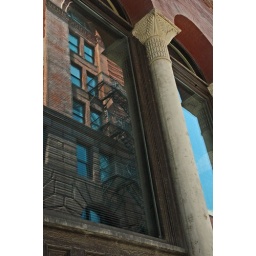
reflect stairs by column window DSC_0011